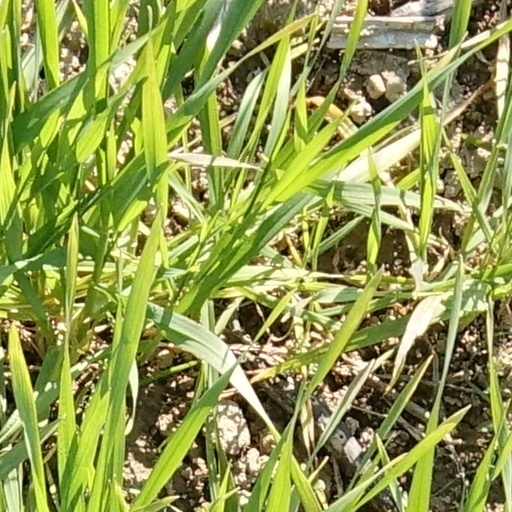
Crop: wheat